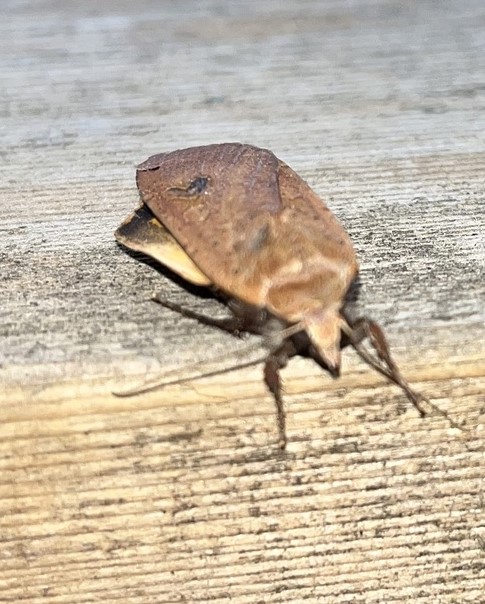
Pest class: cutworms